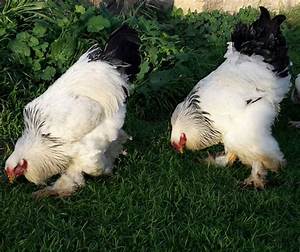
Label: gallina